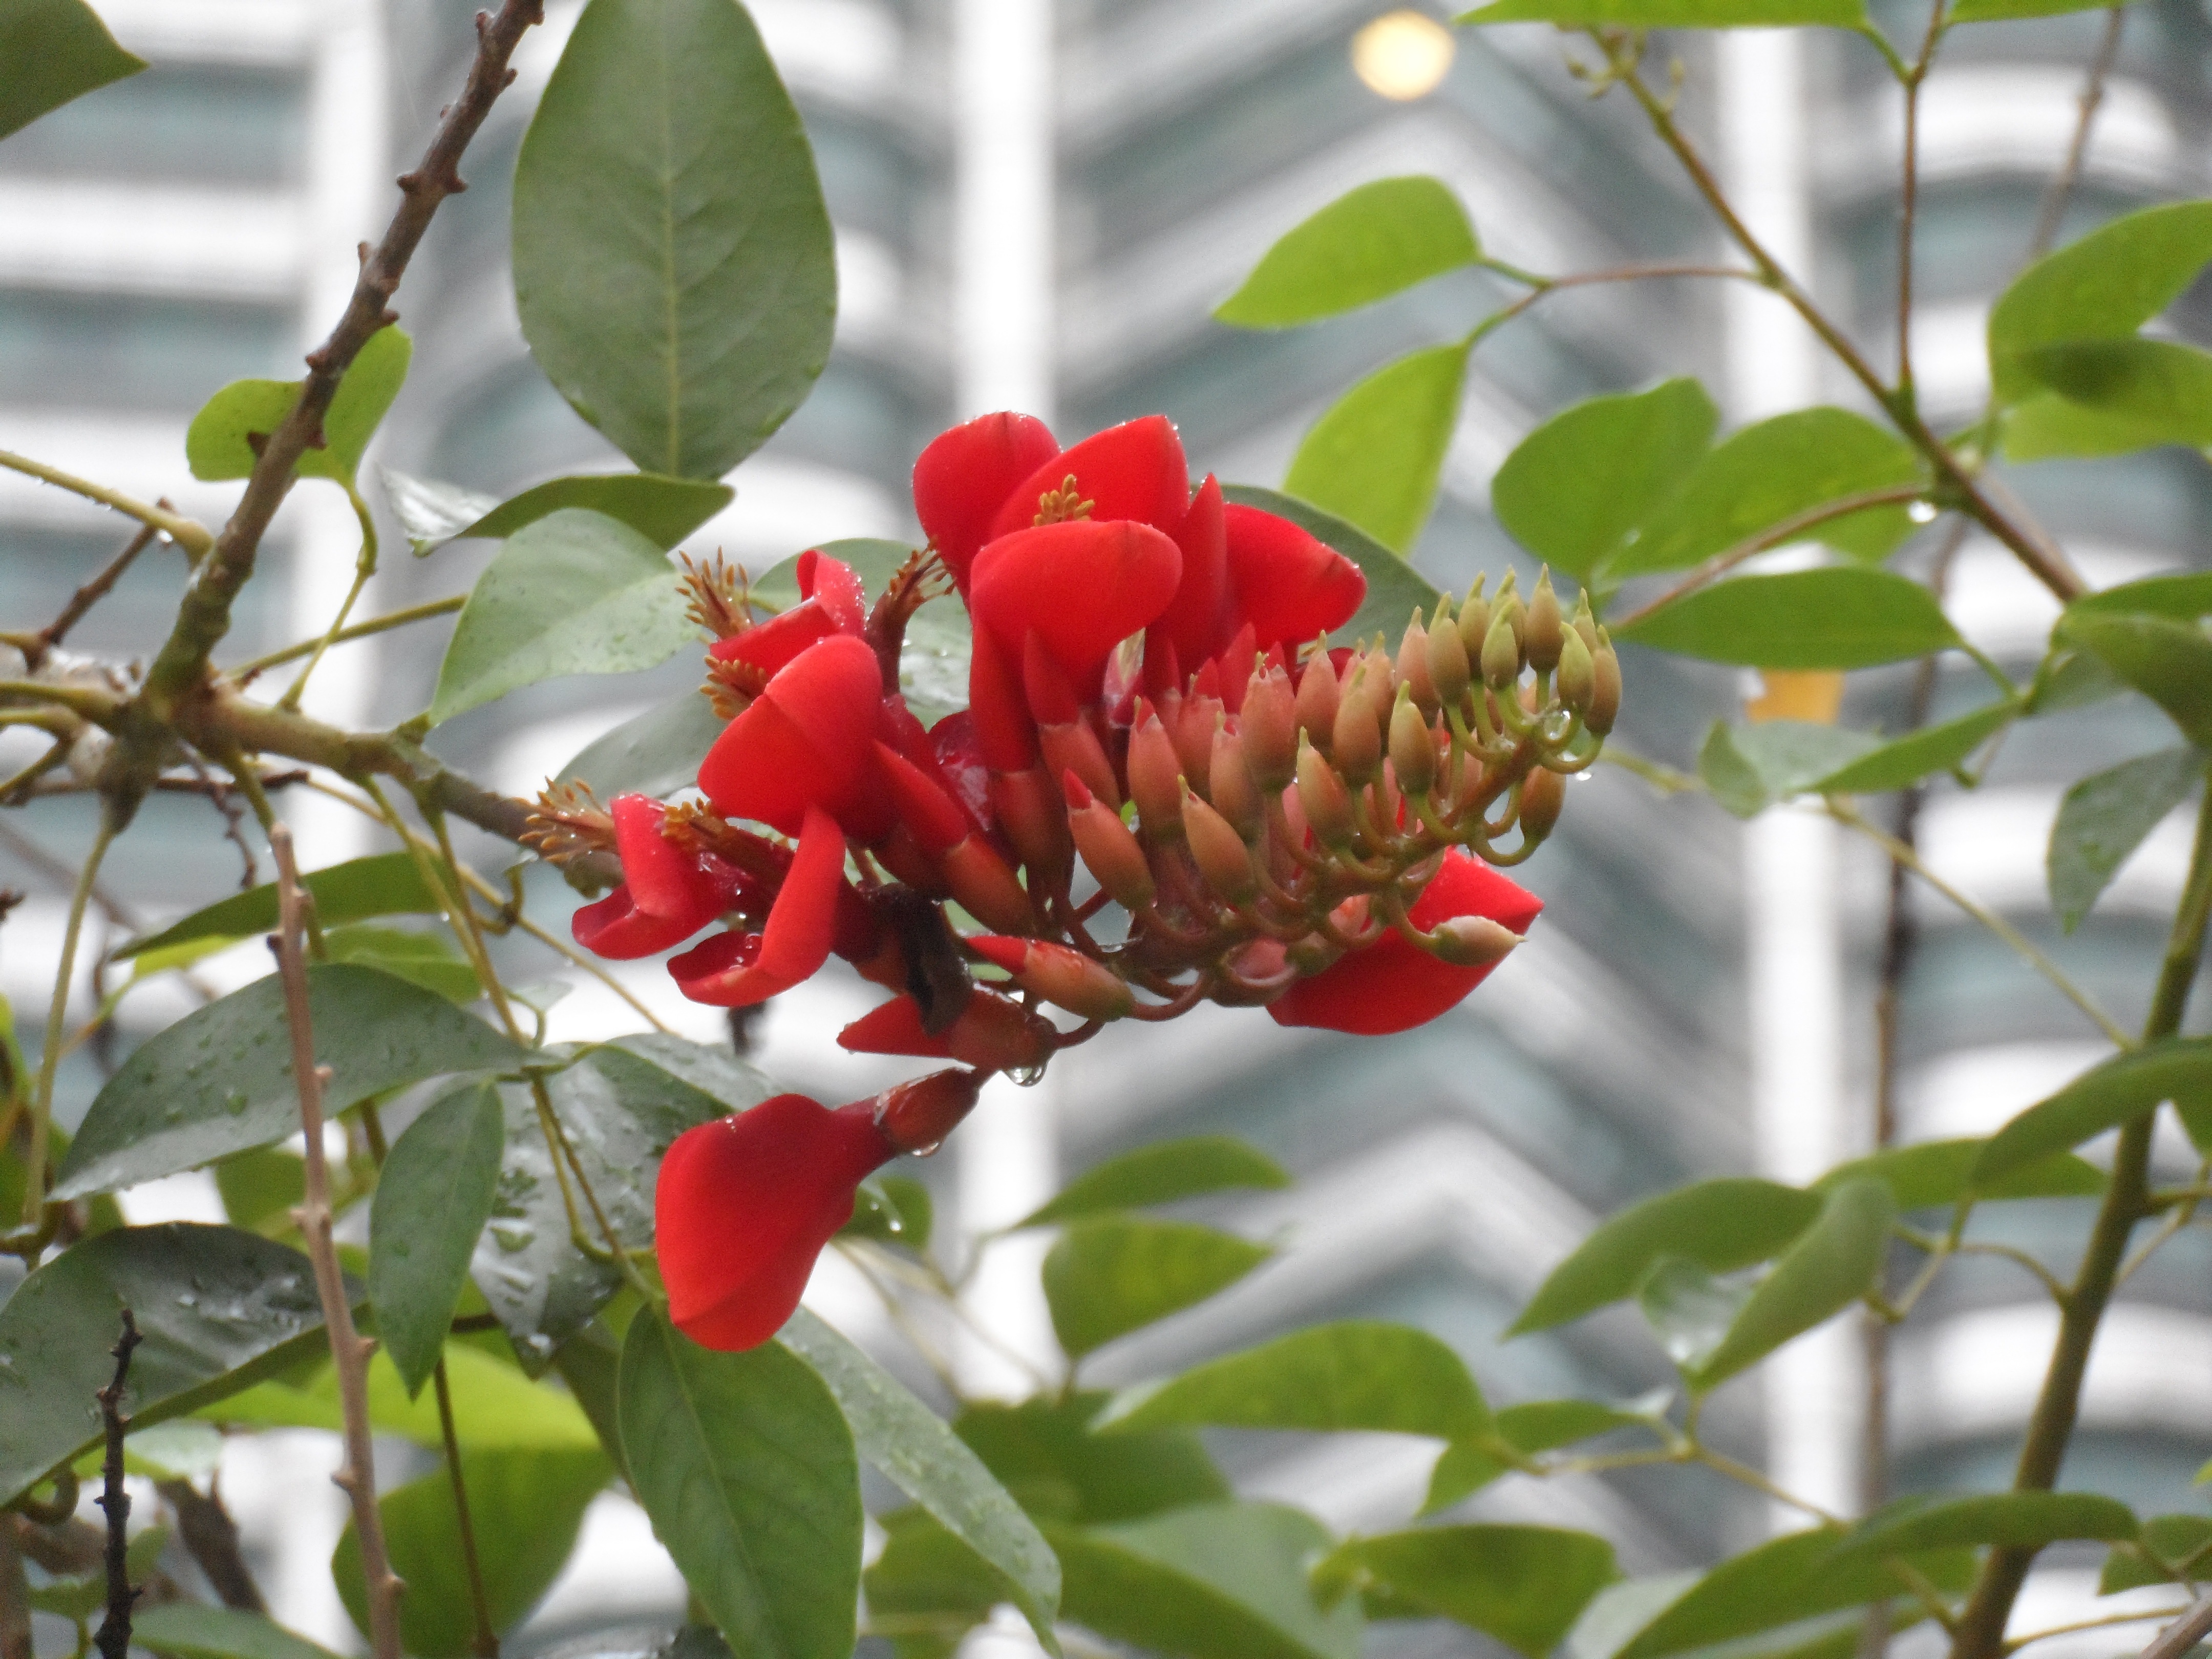
branch, blossom, plant, fruit, flower, city, home, urban, orange, food, produce, evergreen, contrast, botany, garden, flora, botanical, red flower, shrub, malaysia, city park, flowering plant, land plant